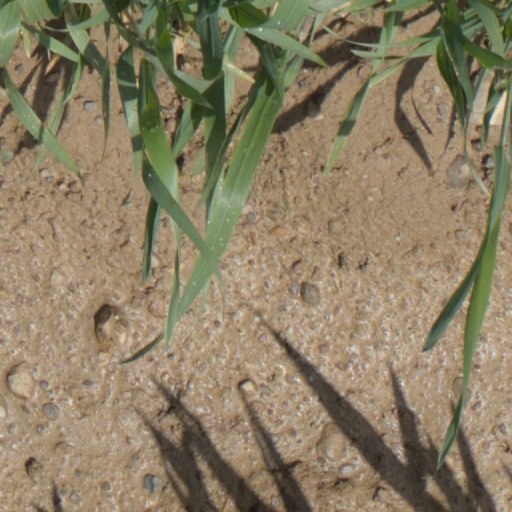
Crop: wheat